Apennine Mountains

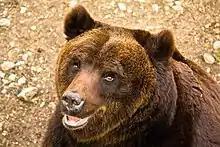
Marsican brown bear

The number of vascular plant species in the Apennines has been estimated at 5,599. Of these, 728 (23.6%) are in the treeline ecotone. Hemicryptophytes predominate in the entire Apennine chain.